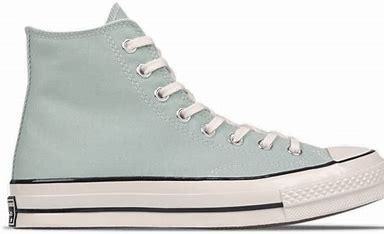
Brand: Converse
Model: Chuck 70 Hi Canvas